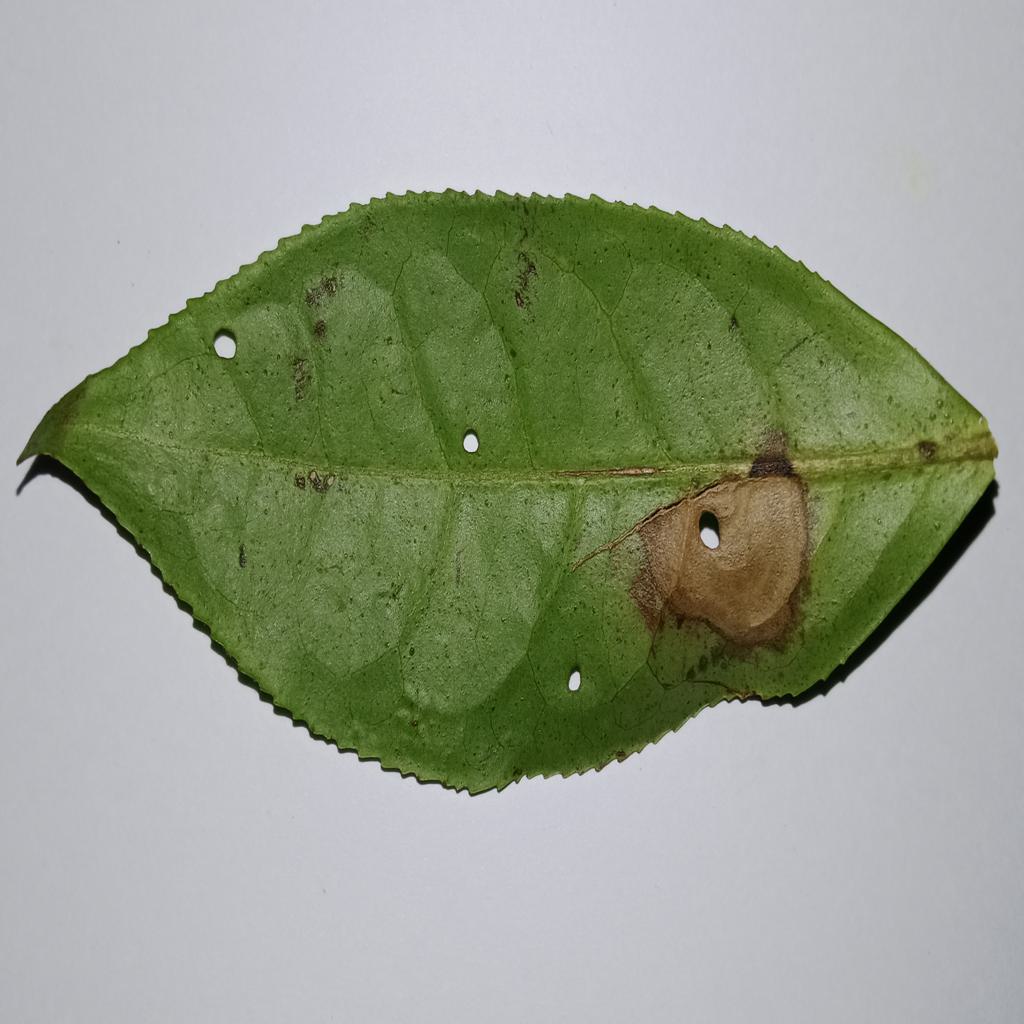
Label: Tea red leaf spot